Fortino Sámano

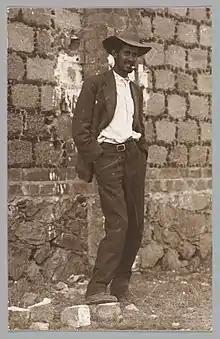
Fortino Samano moments before his execution

Carlos Fortino Sámano was a 1st rank captain (Capitán primero) of the Constitutional Army under Venustiano Carranza during the Mexican Revolution.